Protein ZGRF1

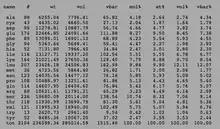
Amino Acid composition of c4orf21

ZGRF1 has experimentally determined phosphorylation sites at the Y38, S137, S140, S325, and S864 positions.